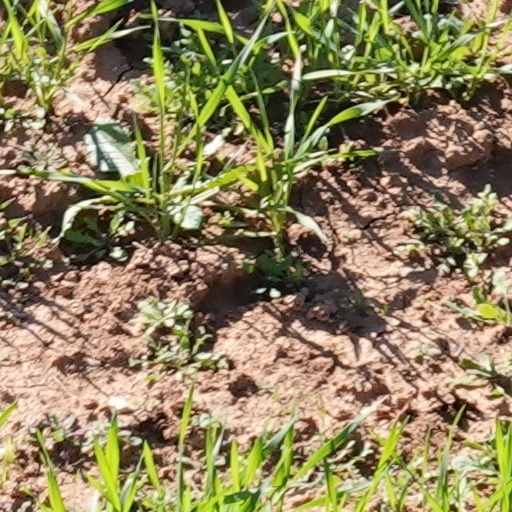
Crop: wheat